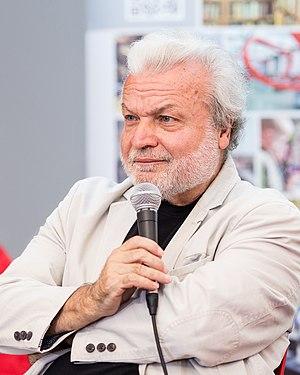
Nedim Gürsel, né le 5 avril 1951 à Gaziantep en Turquie, est un écrivain turc vivant à Paris.